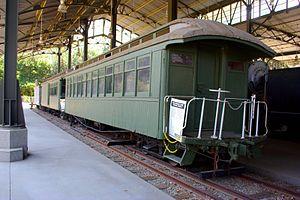
L'Oahu Railway & Land Company était une compagnie de chemin de fer américaine à voie étroite et qui desservait une grande partie de l'île hawaïenne d'Oʻahu jusqu'à sa dissolution en 1947. Au cours de son histoire cette compagnie fit partie des Chemins de fer de classe I